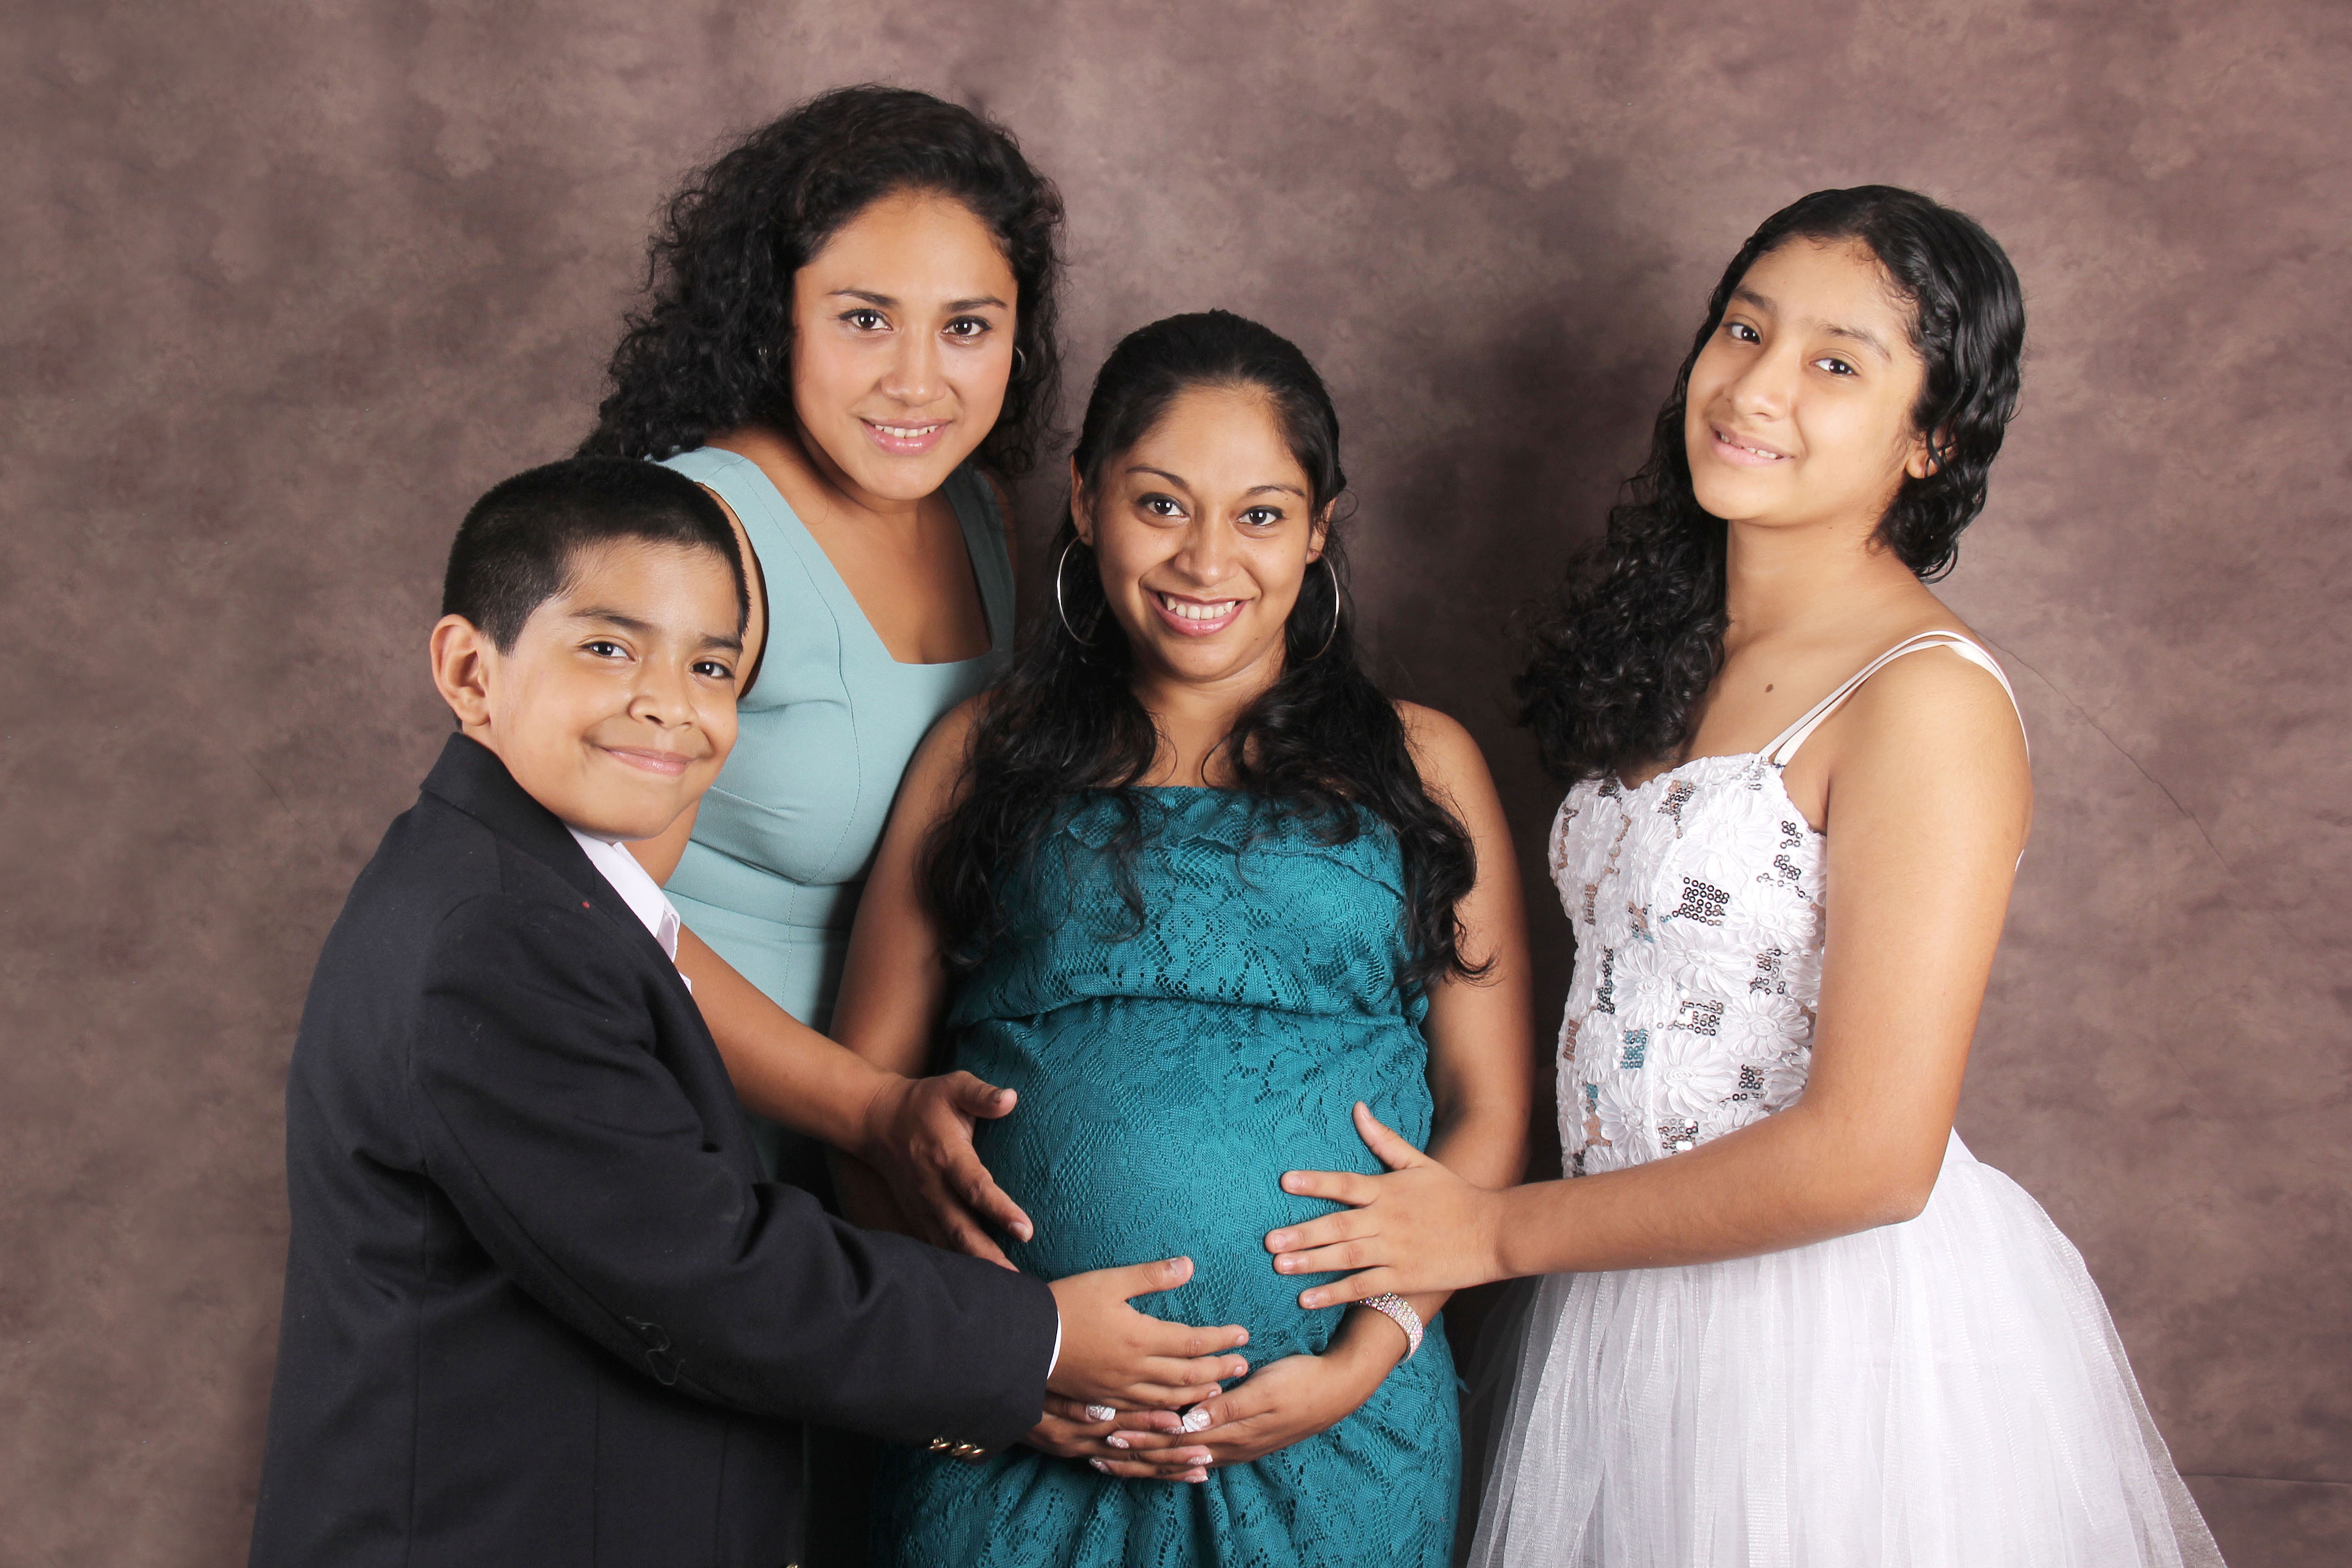
people, woman, photography, wedding, bride, marriage, pregnancy, son, family, ceremony, future, photograph, wedding reception, waiting for you, portrait photography